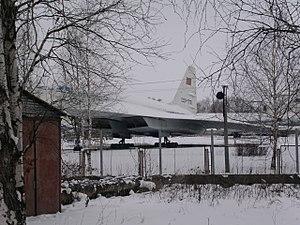
Le Tupolev Tu-144 est un avion de ligne supersonique quadriréacteur développé en URSS par le bureau d'études Tupolev. Avec le Concorde franco-britannique, ils sont les seuls avions civils supersoniques à avoir atteint la production. Destiné à être utilisé sur les lignes de la compagnie Aeroflot, il peut emporter, à une vitesse supérieure à Mach 2 et à une altitude de 20 000 m, de 98 à 120 passagers sur une distance de 3 080 à 6 200 km selon les versions.